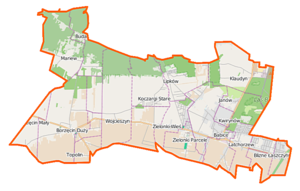
Stare Babice est une gmina rurale du powiat de Varsovie-ouest dans la Voïvodie de Mazovie, dans le centre-est de la Pologne.